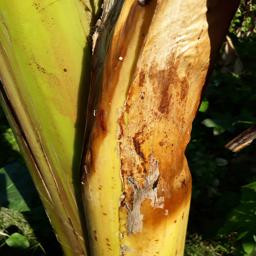
Label: PSEUDOSTEM WEEVIL